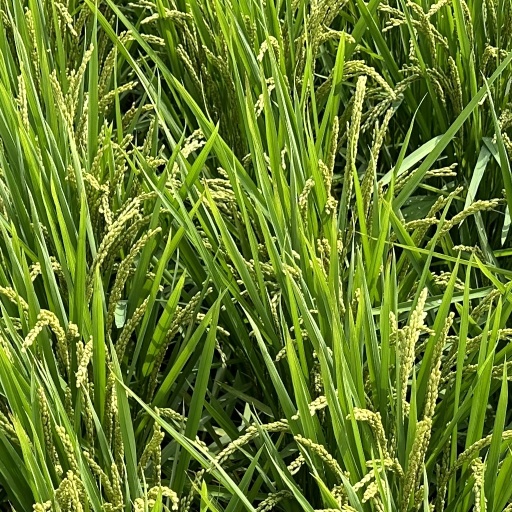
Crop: rice